Hotel Bristol, Warsaw

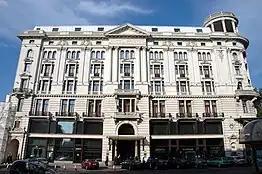
The façade of the hotel seen from Krakowskie Przedmieście

The City of Warsaw took over operation of the hotel in 1947 and it was nationalized in 1948 and joined the state-run Orbis chain in 1952, exclusively serving visitors from abroad. In 1965, the hotel was inscribed onto the Registry of Cultural Property. By the 1970s its outdated facilities had seen it demoted to a second class ranking by the government and the hotel was donated by Prime Minister Piotr Jaroszewicz to the University of Warsaw in 1977 to eventually serve as their library. It closed in 1981. However no work was done and the building languished through the waning days of the Communist government.